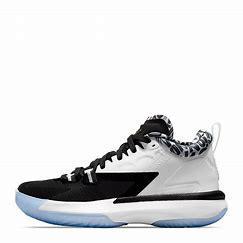
Brand: Jordan
Model: Zion 1